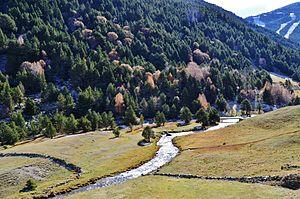
Cet article présente une liste des principales rivières d'Andorre, telle qu'établie par l'Institut d'Estudis Andorrans. Toutes ces rivières sont protégées par la loi.